Mark Haskins

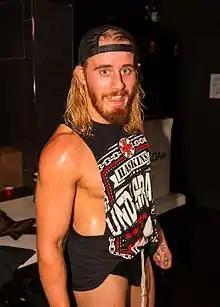
Haskins in 2016

Mark Haskins (born June 25, 1988), is an English professional wrestler. He is known internationally for his time in Total Nonstop Action Wrestling, as well as his appearances in Ring of Honor, Progress Wrestling, Revolution Pro Wrestling, Dragon Gate, Pro Wrestling Guerrilla, and .